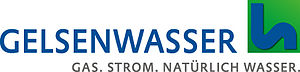
Gelsenwasser
Logo
Gelsenwasser AG er en af Tysklands største vandforsyningsvirksomheder. Foruden aktiviteterne inden for vandforsyning engagerer Gelsenwasser sig inden for spildevand og energi.